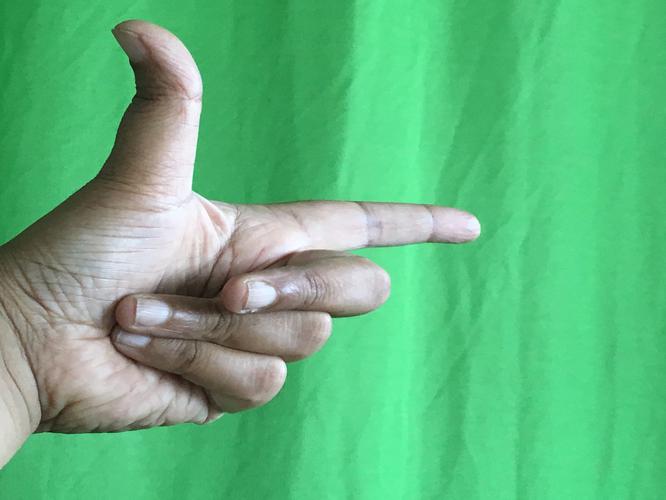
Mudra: Chandrakala
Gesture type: single_hand